Toxic multinodular goitre

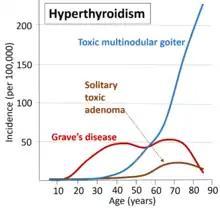
Most common causes of hyperthyroidism by age.

Toxic multinodular goiter (TMNG), also known as multinodular toxic goiter (MNTG), is an active multinodular goiter associated with hyperthyroidism.